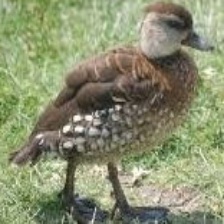
Species: SPOTTED WHISTLING DUCK
Scientific name: DENDROCYGNA GUTTATA
ImageNet parent category: drake